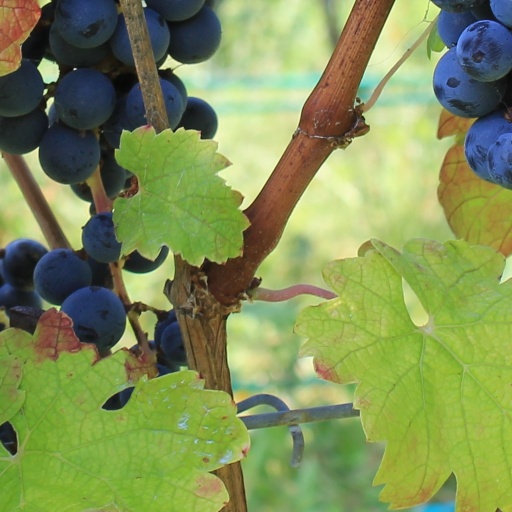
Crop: grape